Abraham Tobias Boas

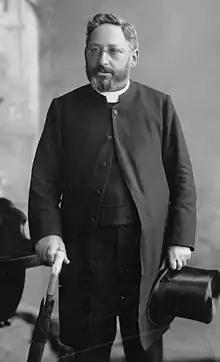

Abraham Tobias Boas (25 November 1842 – 20 February 1923) was a rabbi of Adelaide Hebrew Congregation in Adelaide, South Australia.